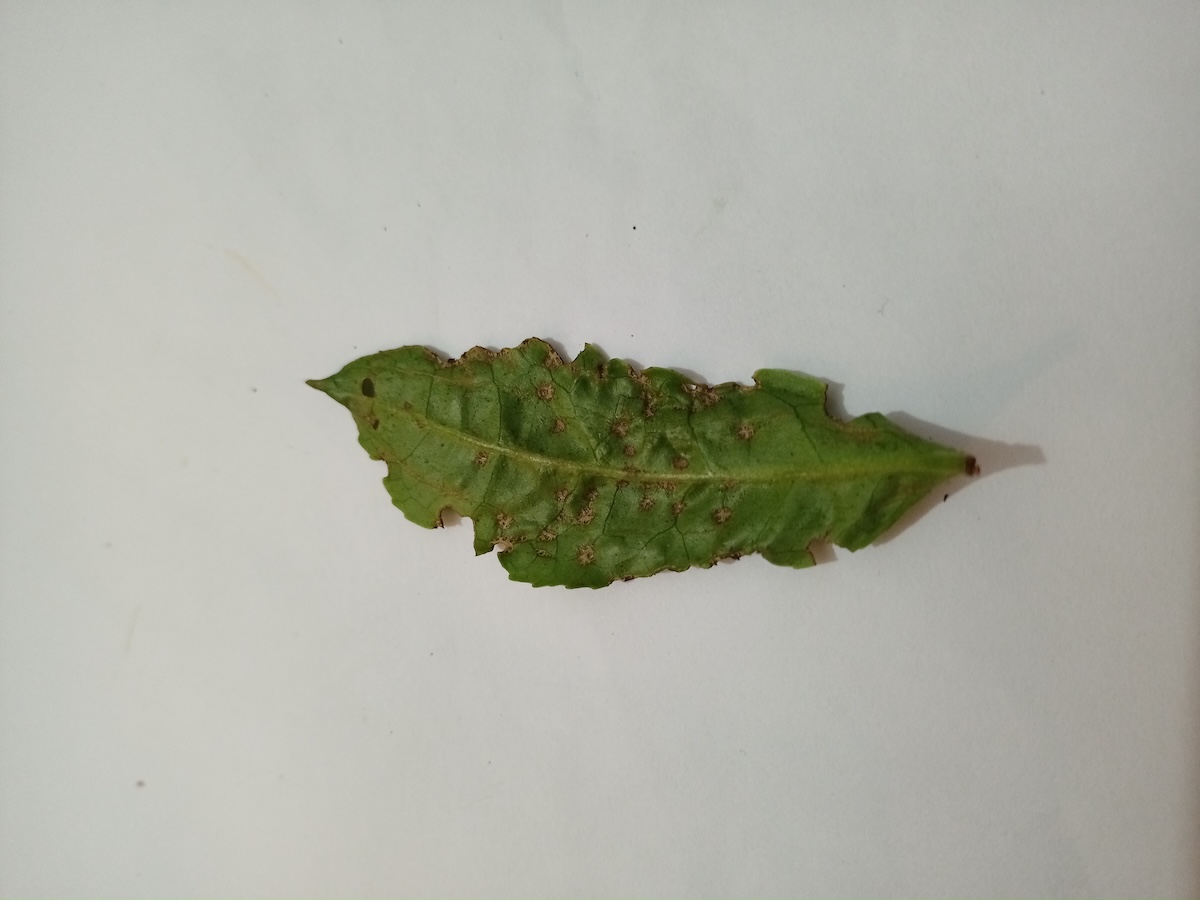
Label: Green mirid bug